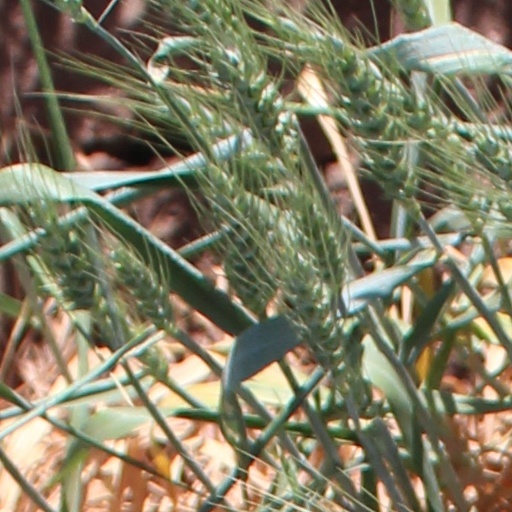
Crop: wheat